Cree

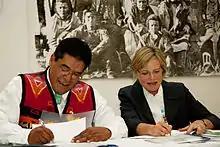
Chippewa Cree Tribal Chairman Raymond Parker Jr. signs an agreement with the FEMA in Rocky Boy's Indian Reservation, Montana on August 17, 2010.

There have been several attempts to create a national political organization that would represent all Cree peoples, at least as far back as a 1994 gathering at the Opaskwayak Cree First Nation reserve.